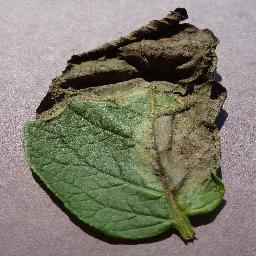
Label: Potato___Late_blight